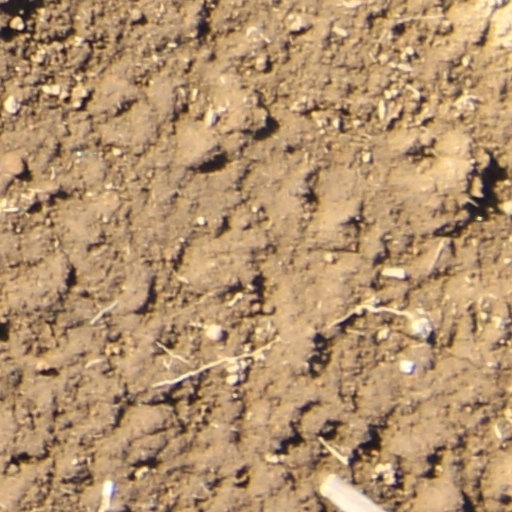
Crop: wheat